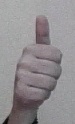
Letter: aleff